Mogao Caves

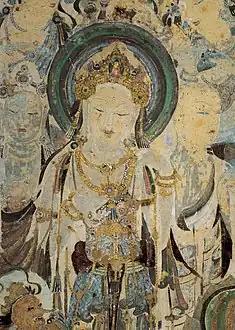
Mural of Avalokiteśvara (Guanyin), Worshipping Bodhisattvas and Mendicant in cave 57. Figures originally adorned with gold leaf. Early Tang.

The art of Dunhuang covers more than ten major genres, such as architecture, stucco sculpture, wall paintings, silk paintings, calligraphy, woodblock printing, embroidery, literature, music and dance, and popular entertainment.